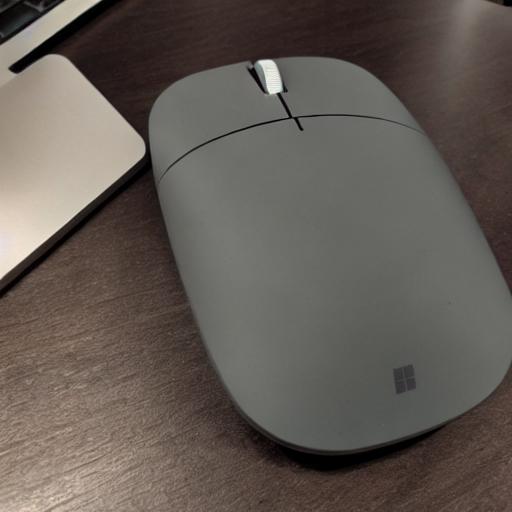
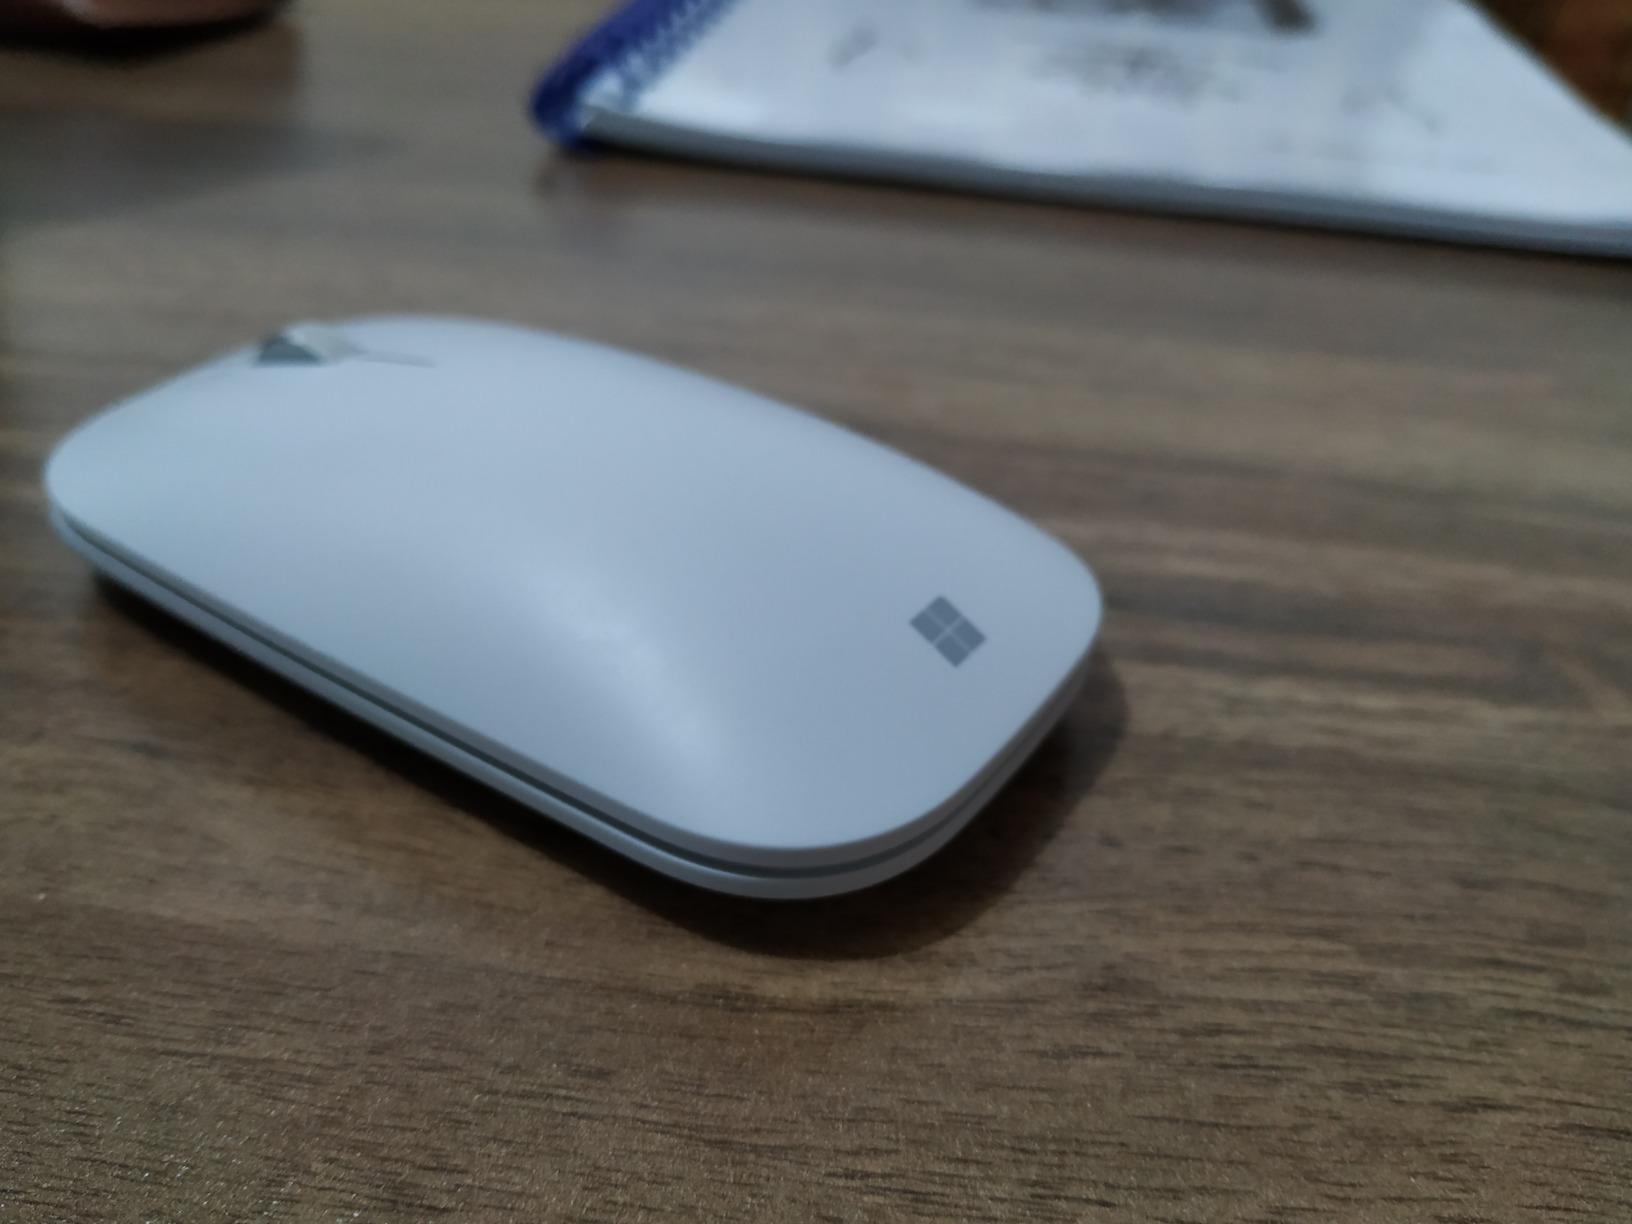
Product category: mouse
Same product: no